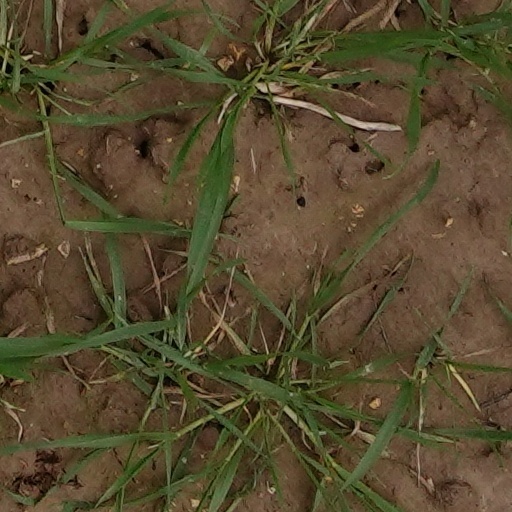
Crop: wheat